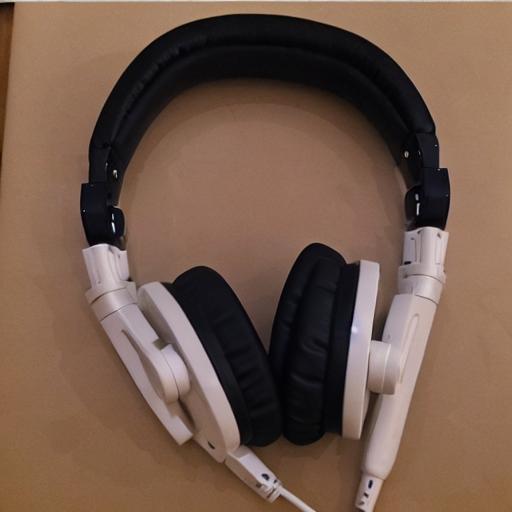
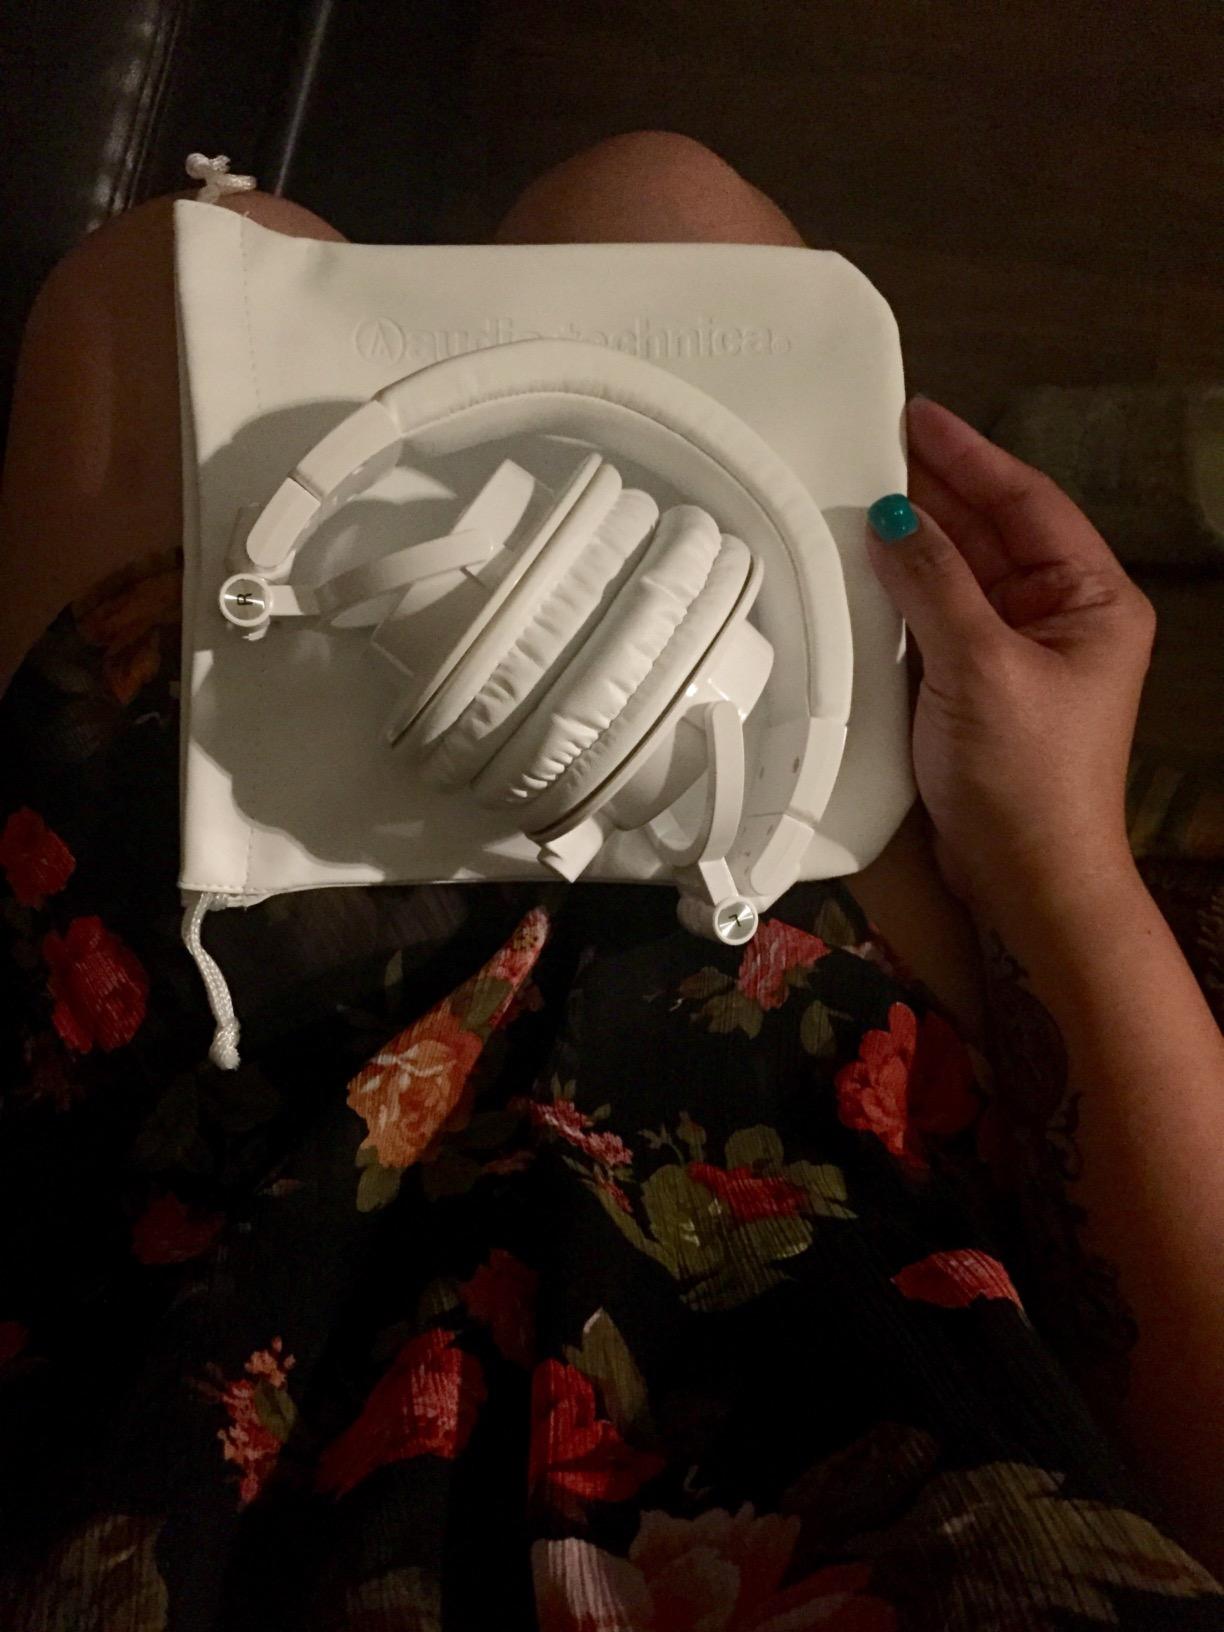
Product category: headphones
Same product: no